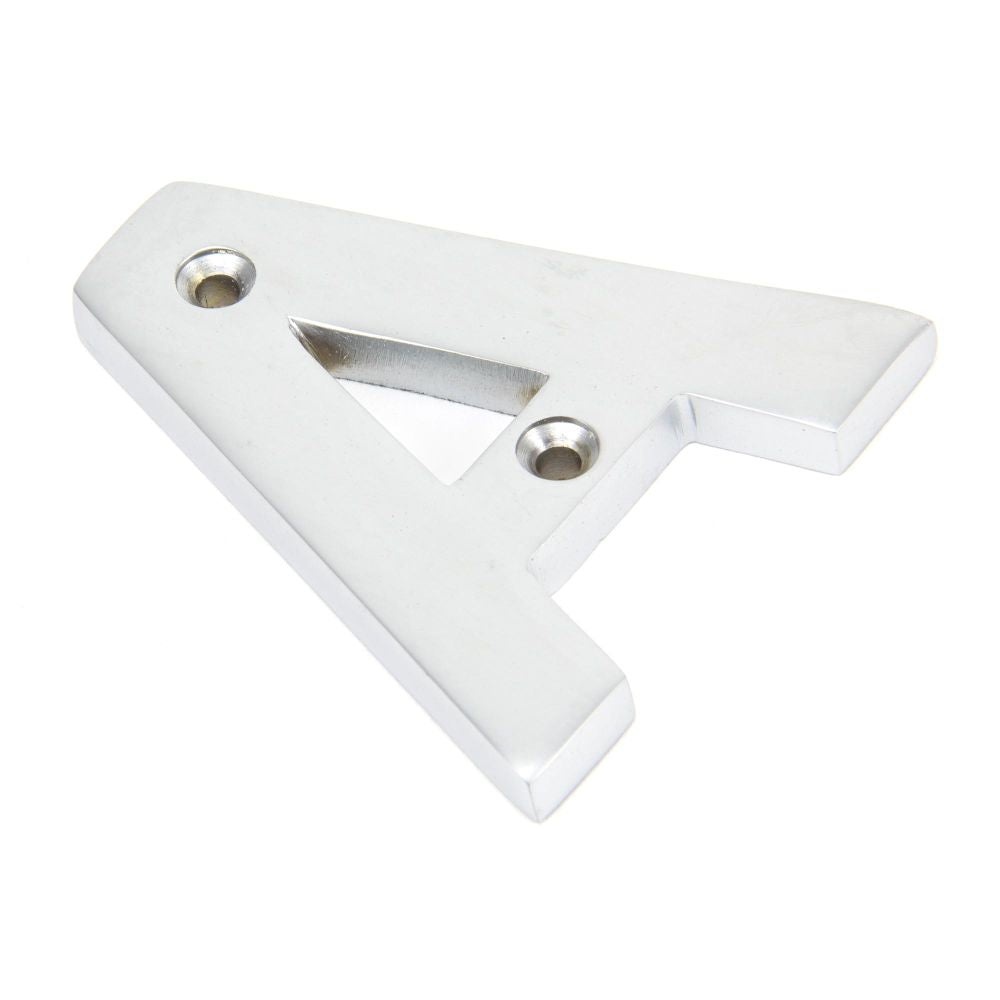
From The Anvil - Satin Chrome Letter A
From The Anvil - Satin Chrome Letter A Our simplistic, heavy letters will add the finishing touch to any entrance door. Sold in singles. Supplied with matching SS wood screws.
Brand: From The Anvil
Category: Home & Garden > Decor > House Numbers & Letters